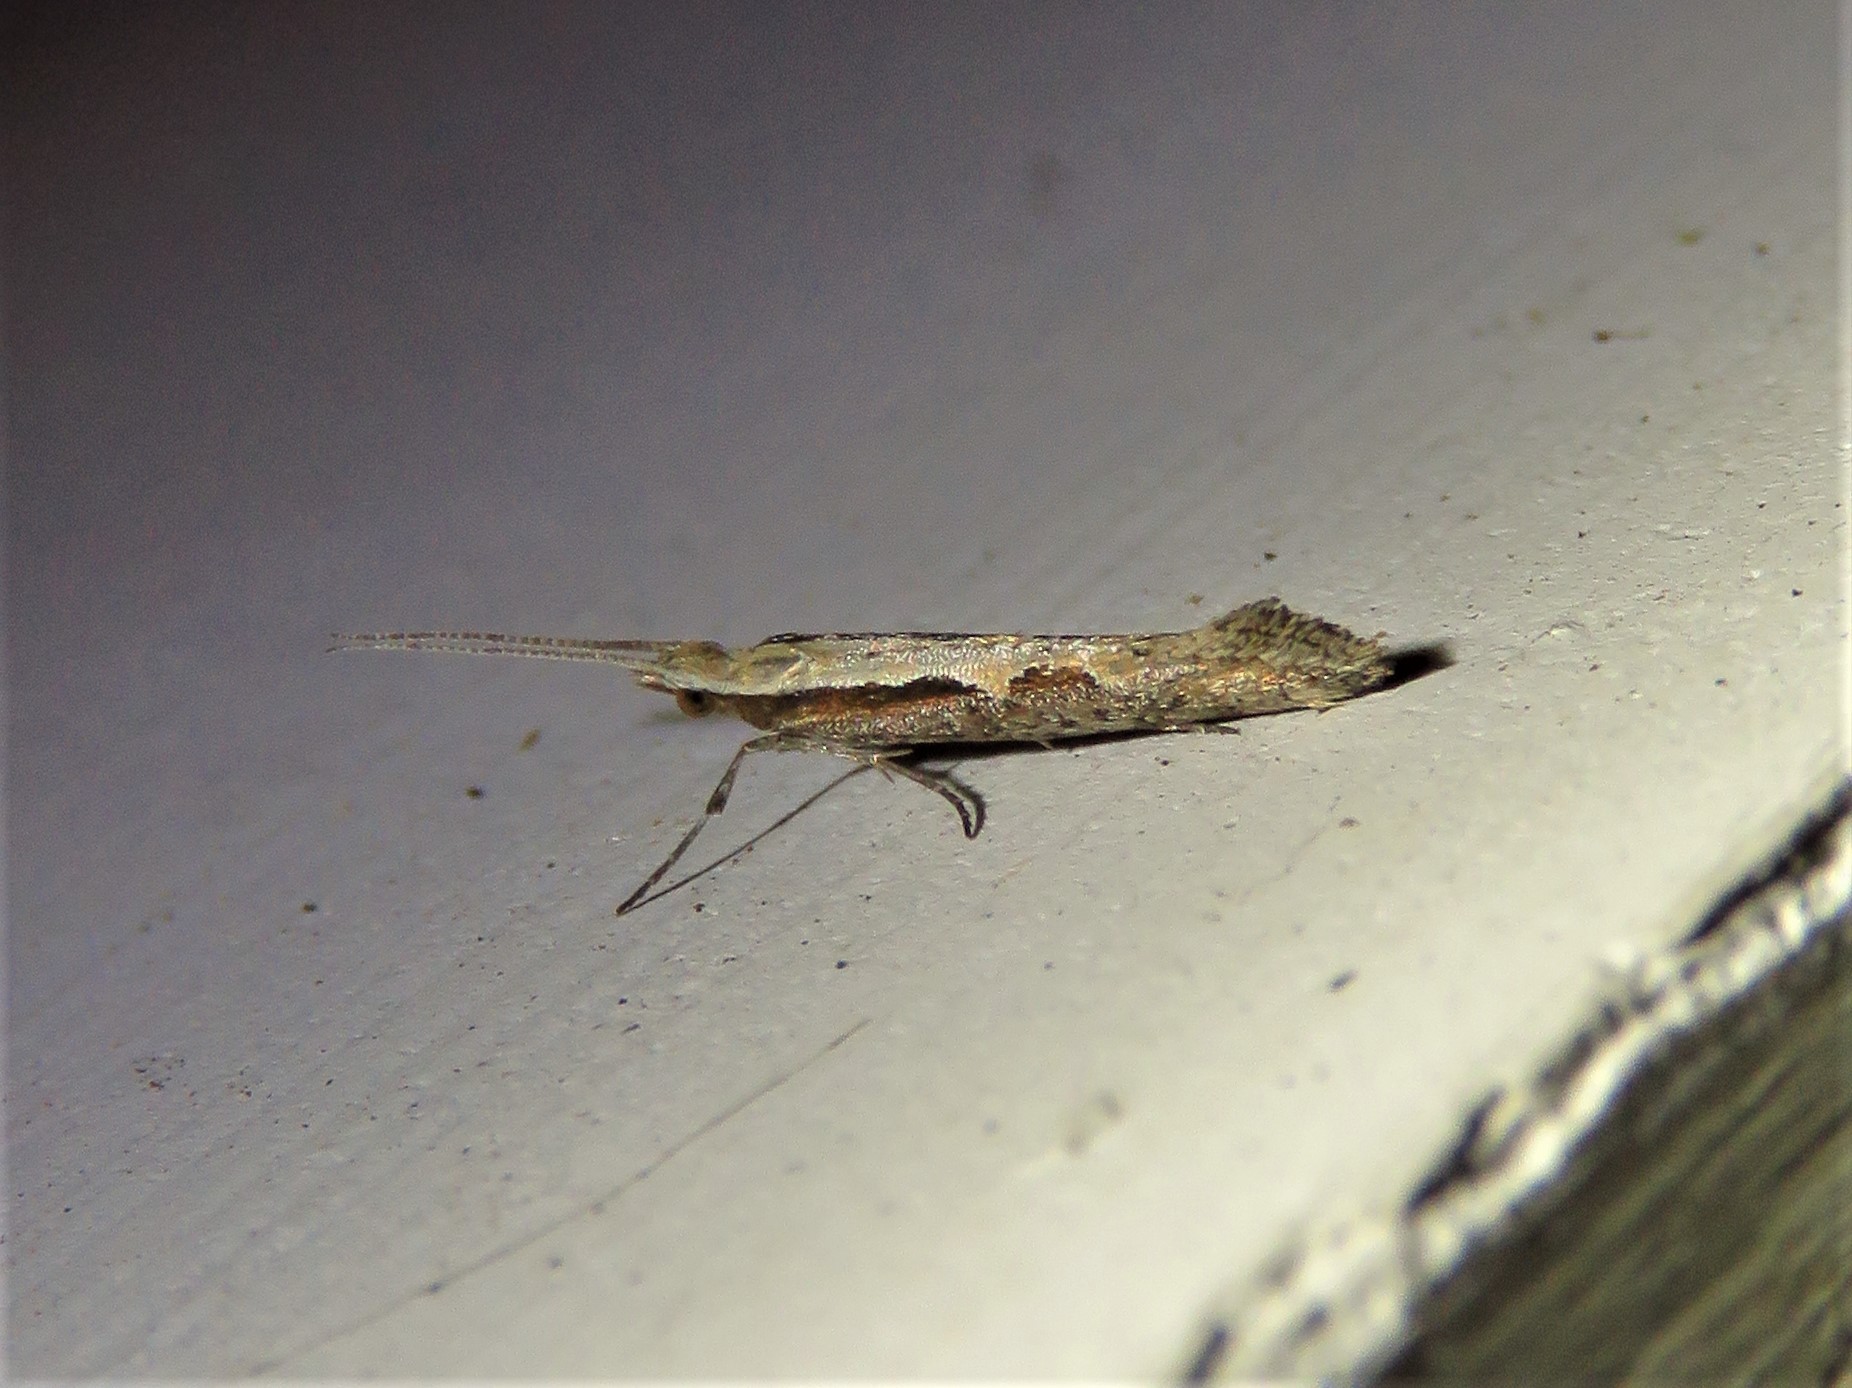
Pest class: diamondback_moth